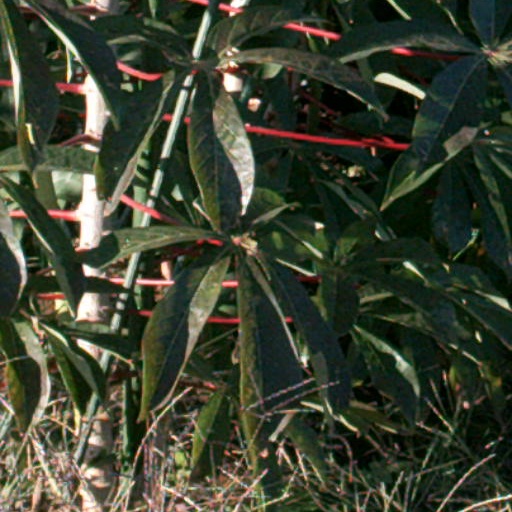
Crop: cassava